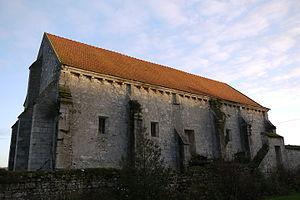
Grange de Montaon, à Dravégny.
La grange de Montaon est une grange située à Dravegny, en France.